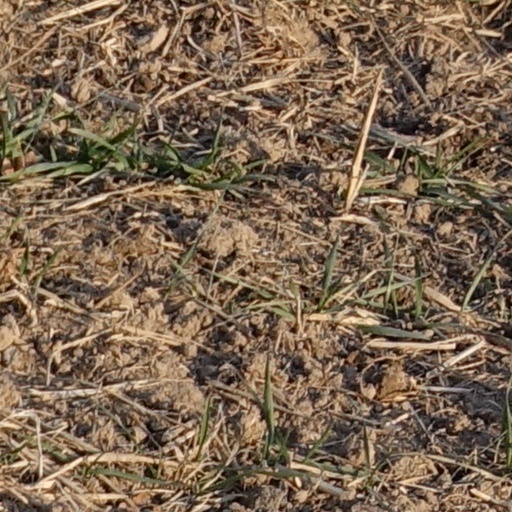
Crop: wheat